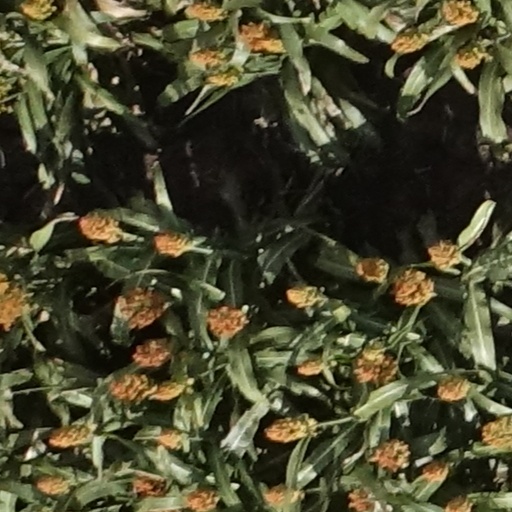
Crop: sorghum